Microsoft Lumia 640

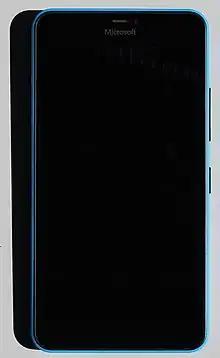
Microsoft Lumia 640 XL

The Microsoft Lumia 640 and Microsoft Lumia 640 XL are Windows Phone smartphones developed by Microsoft Mobile. Both phones were announced on March 2, 2015, and are the successors to the Nokia Lumia 630 series and the Lumia 1320, respectively. The phones are primarily aimed at developing markets, although they are also available in developed markets as lower-cost options compared to other phones in their classes. The two devices became available in the US and most other markets in June 2015.